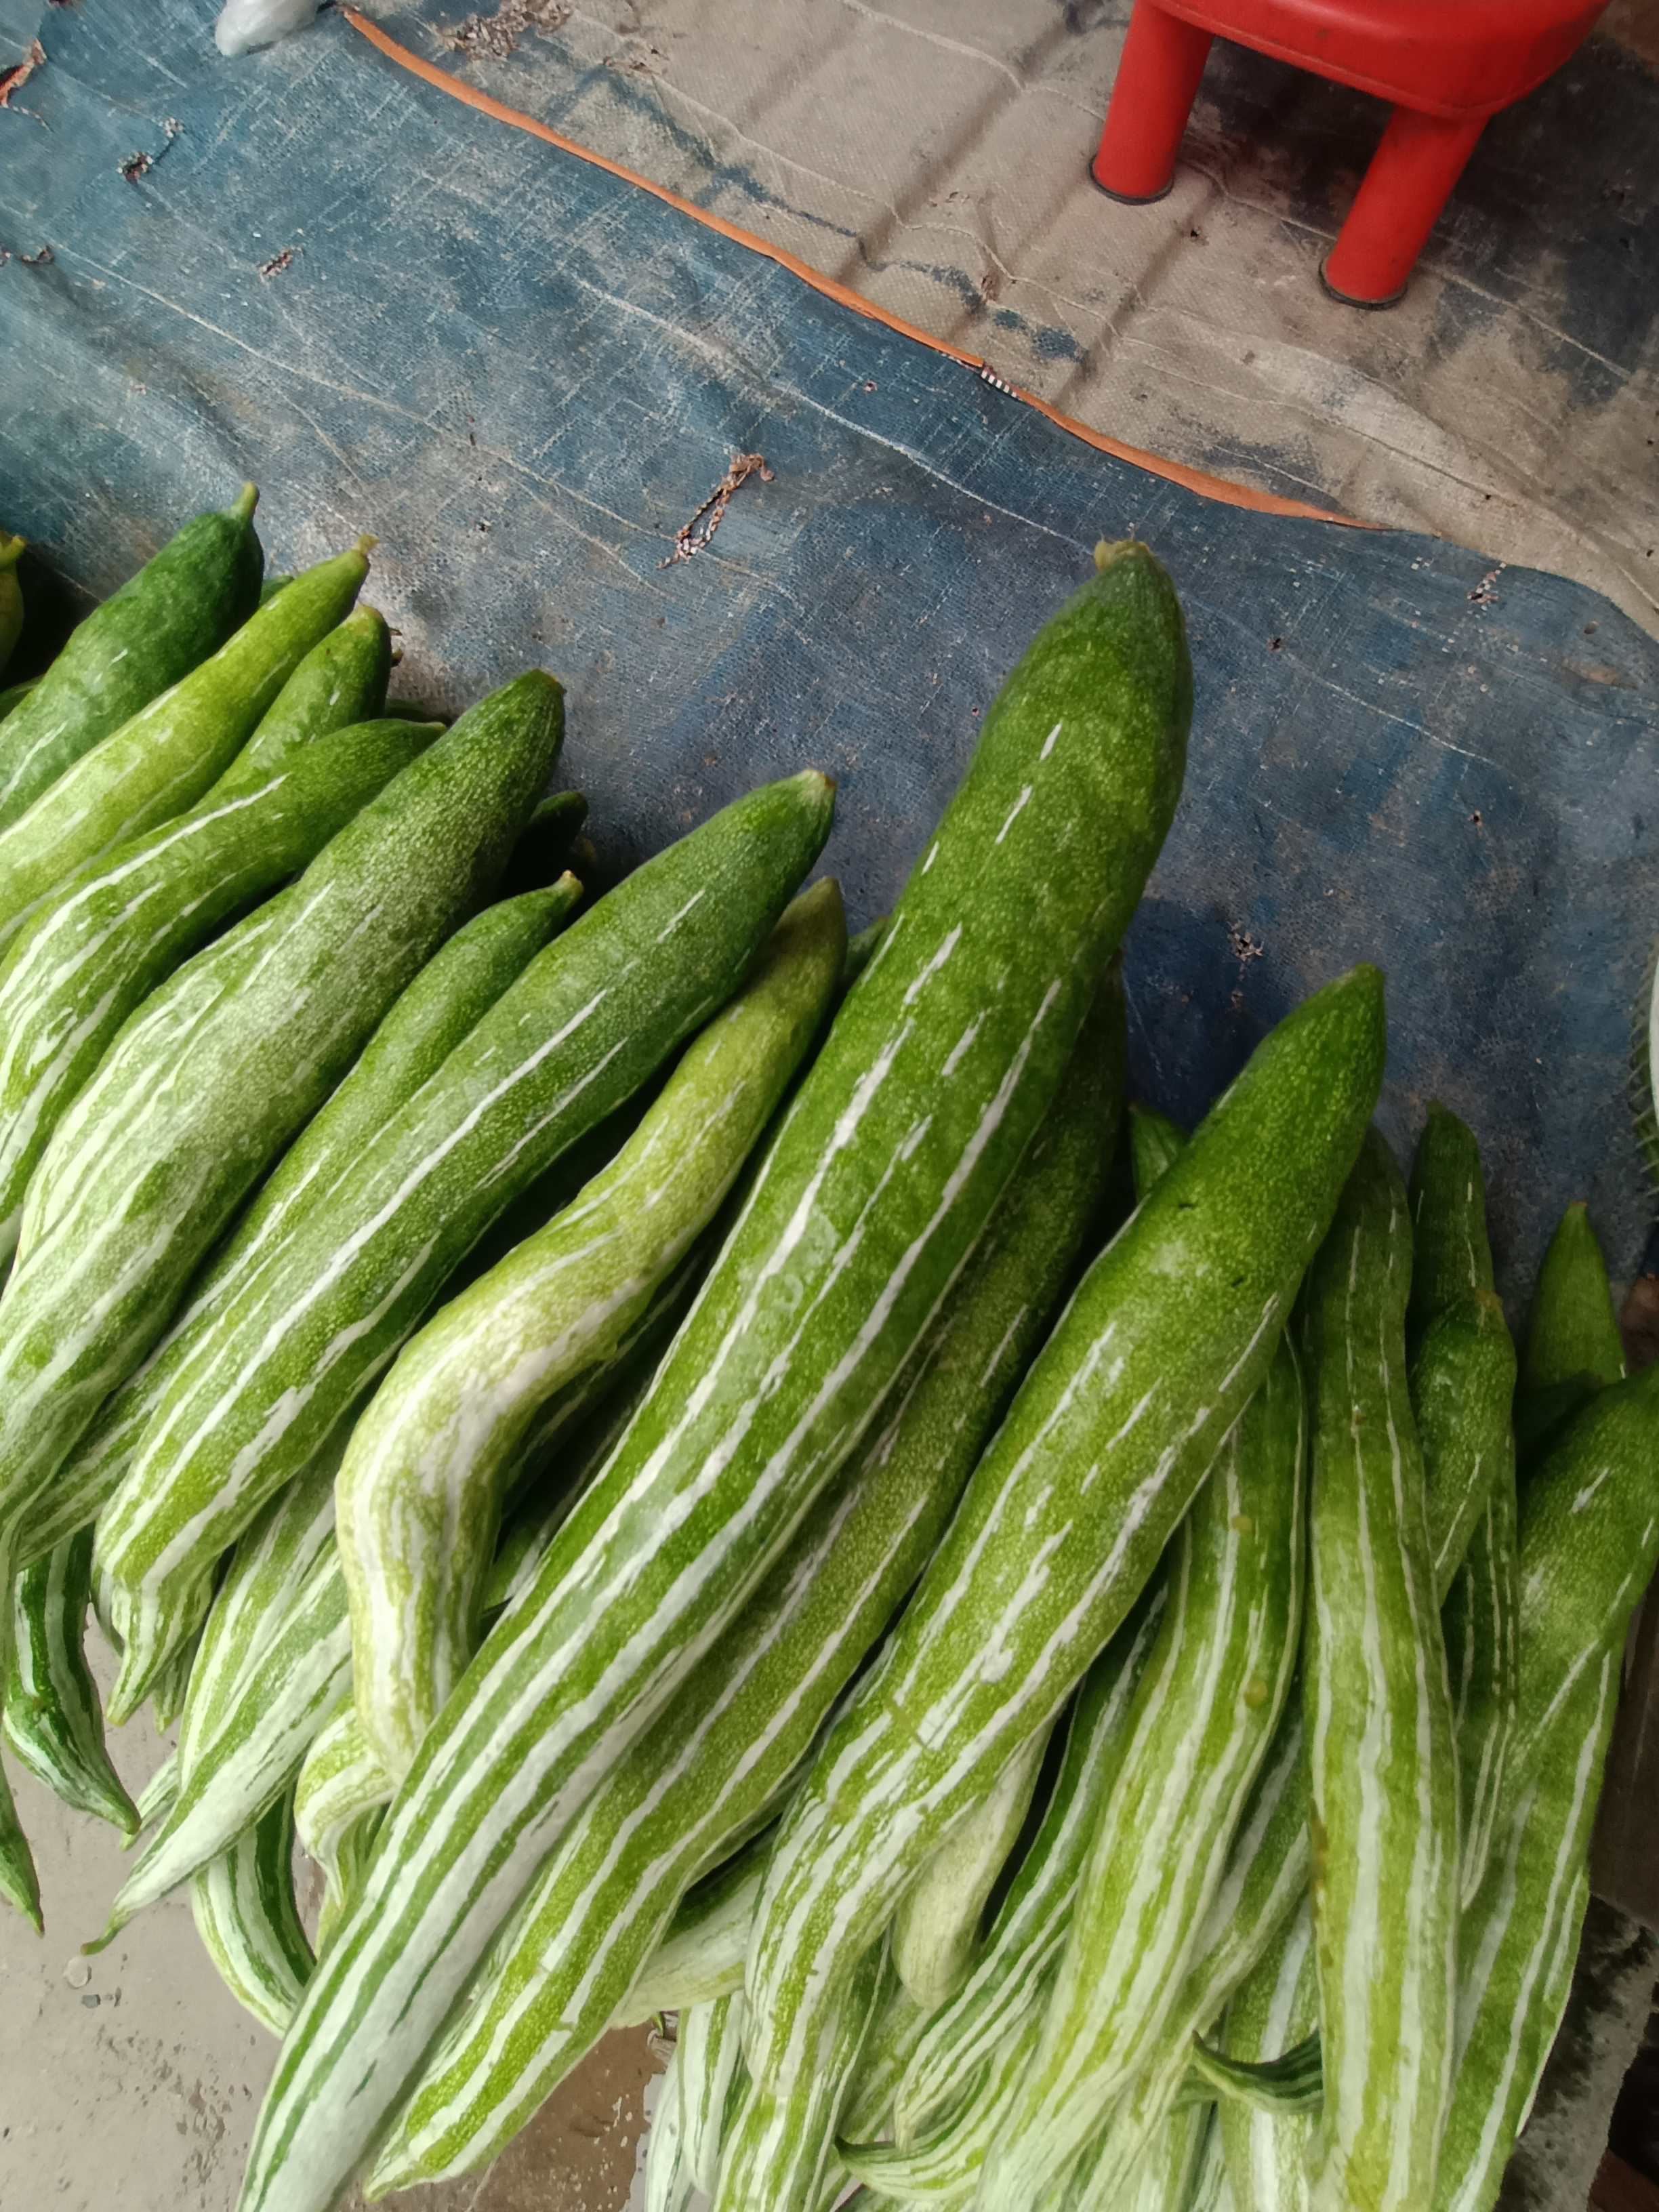
Label: Trichosanthes cucumerina